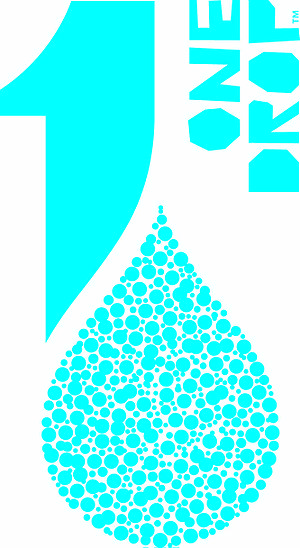
Logo One Drop